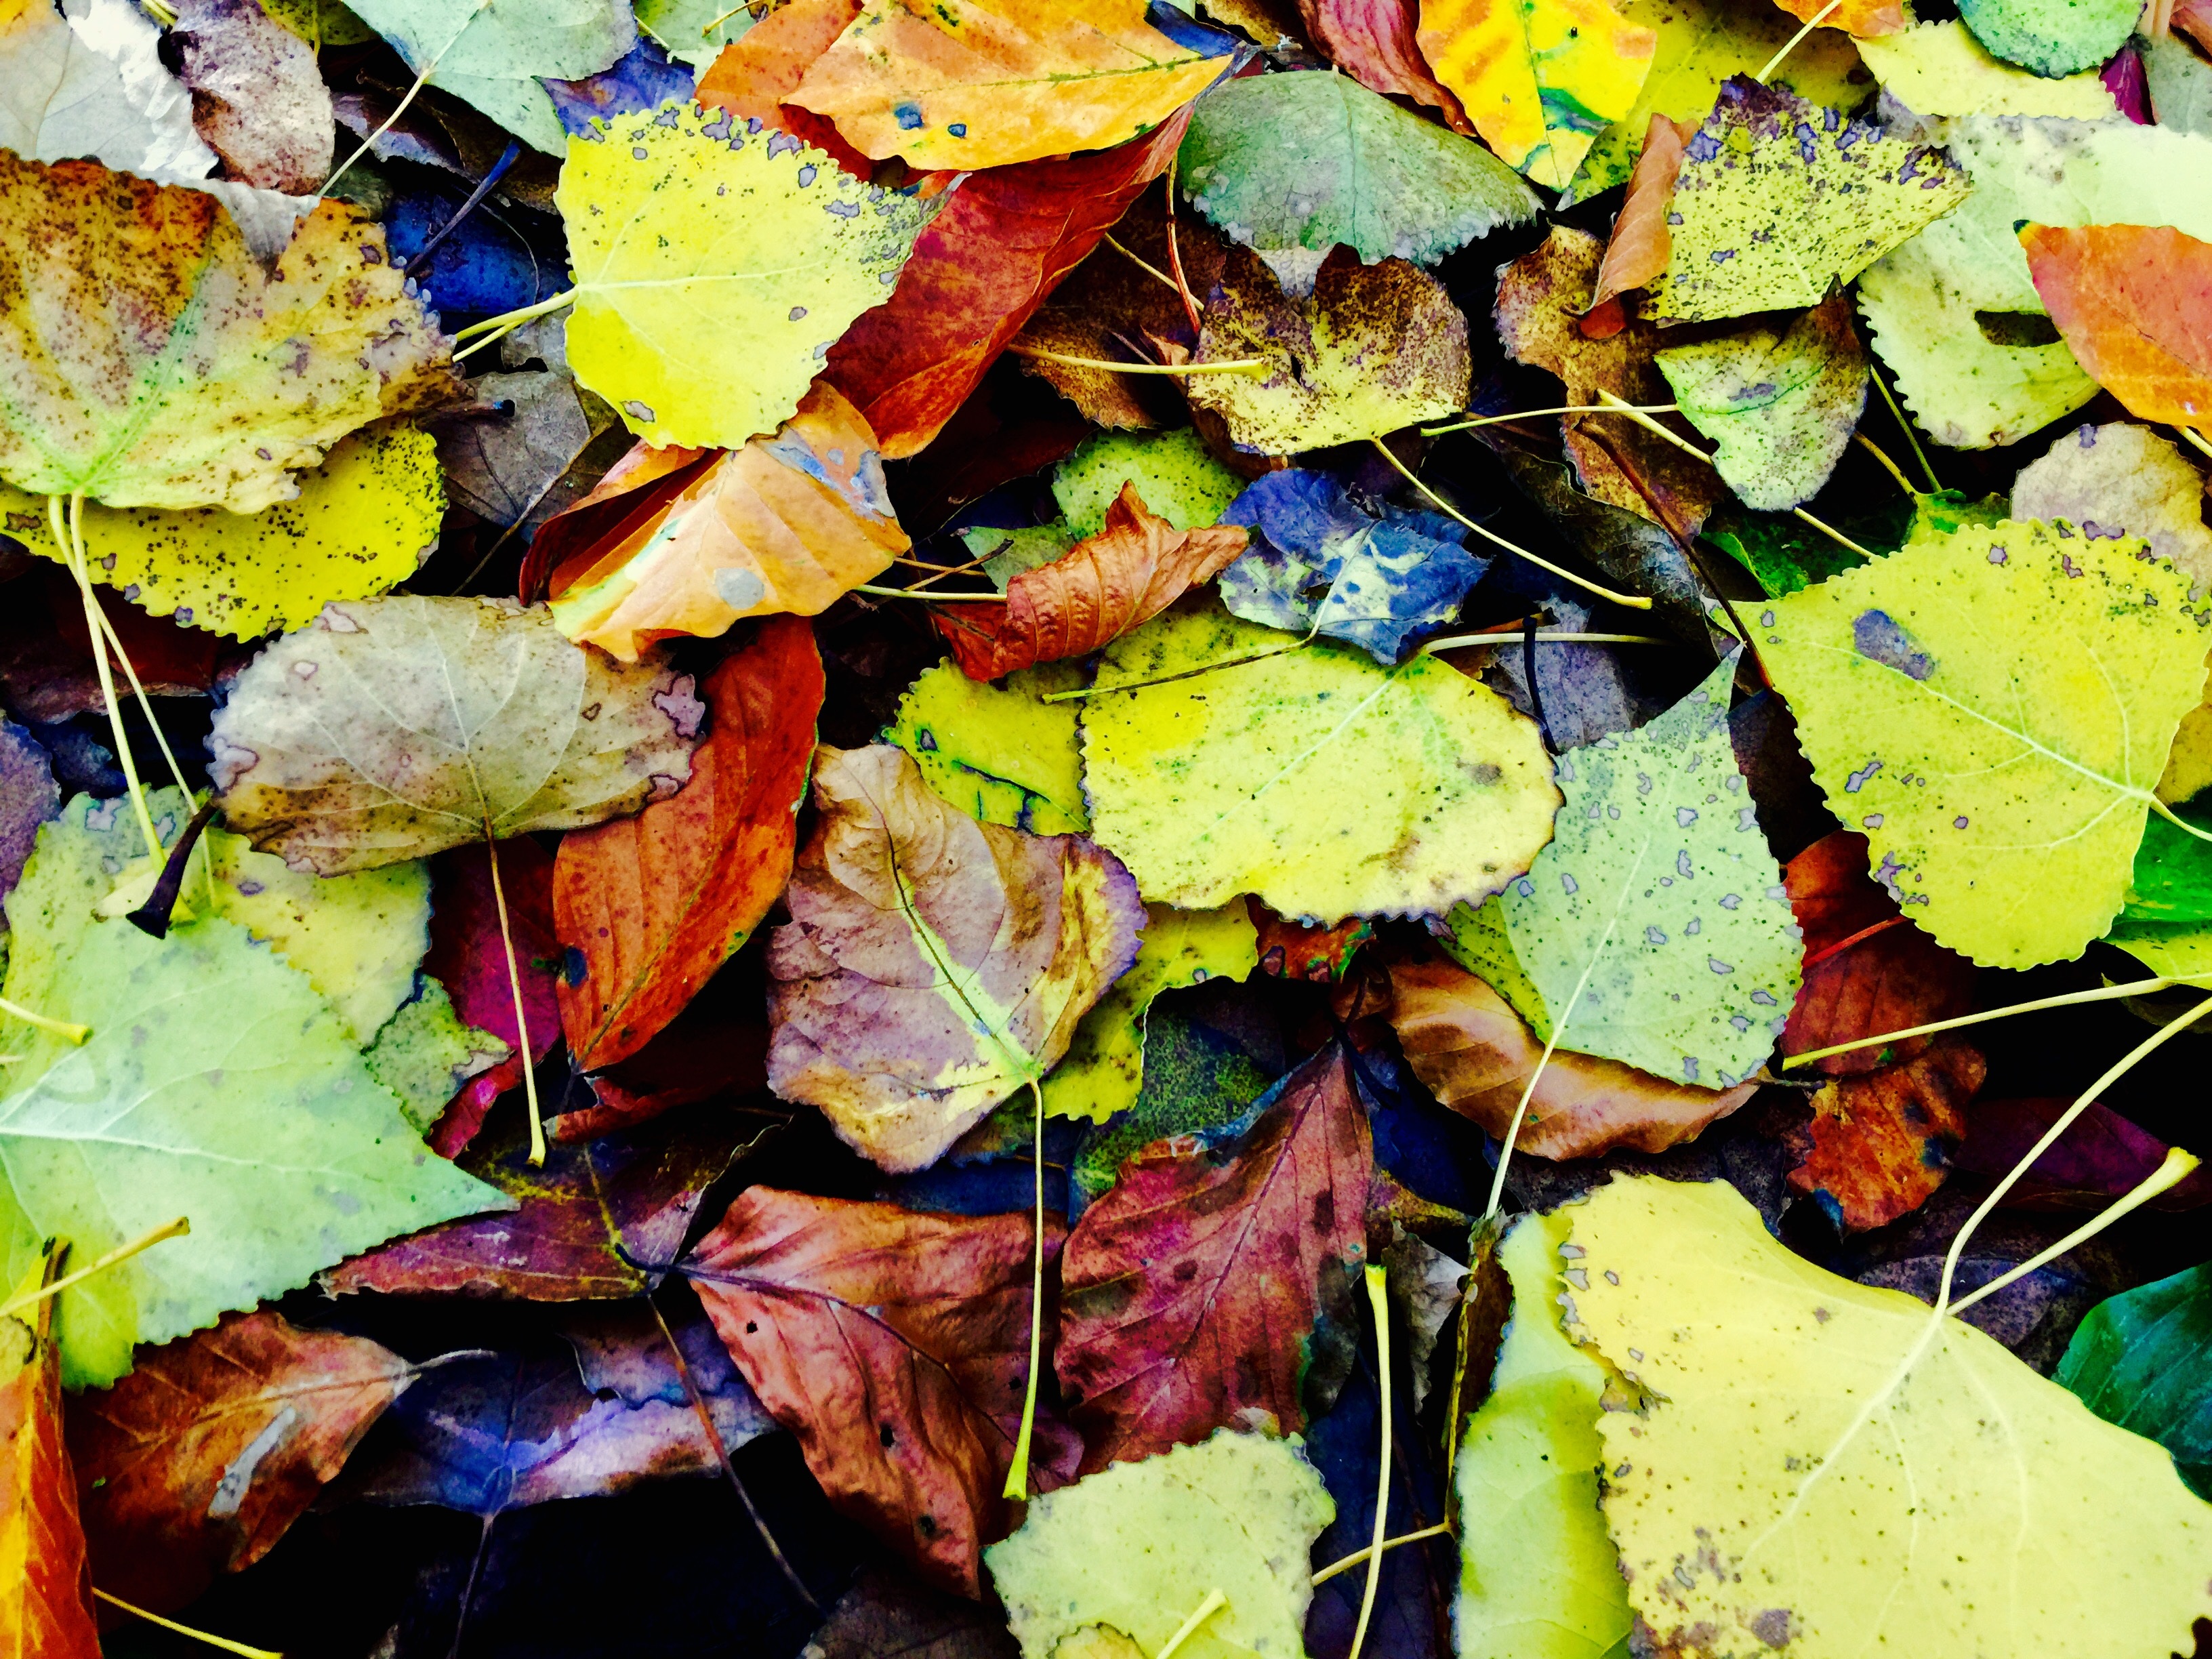
tree, nature, forest, branch, plant, leaf, flower, green, color, autumn, botany, yellow, flora, season, leaves, deciduous, fall color, fall foliage, leaves in the autumn, annual plant, land plant